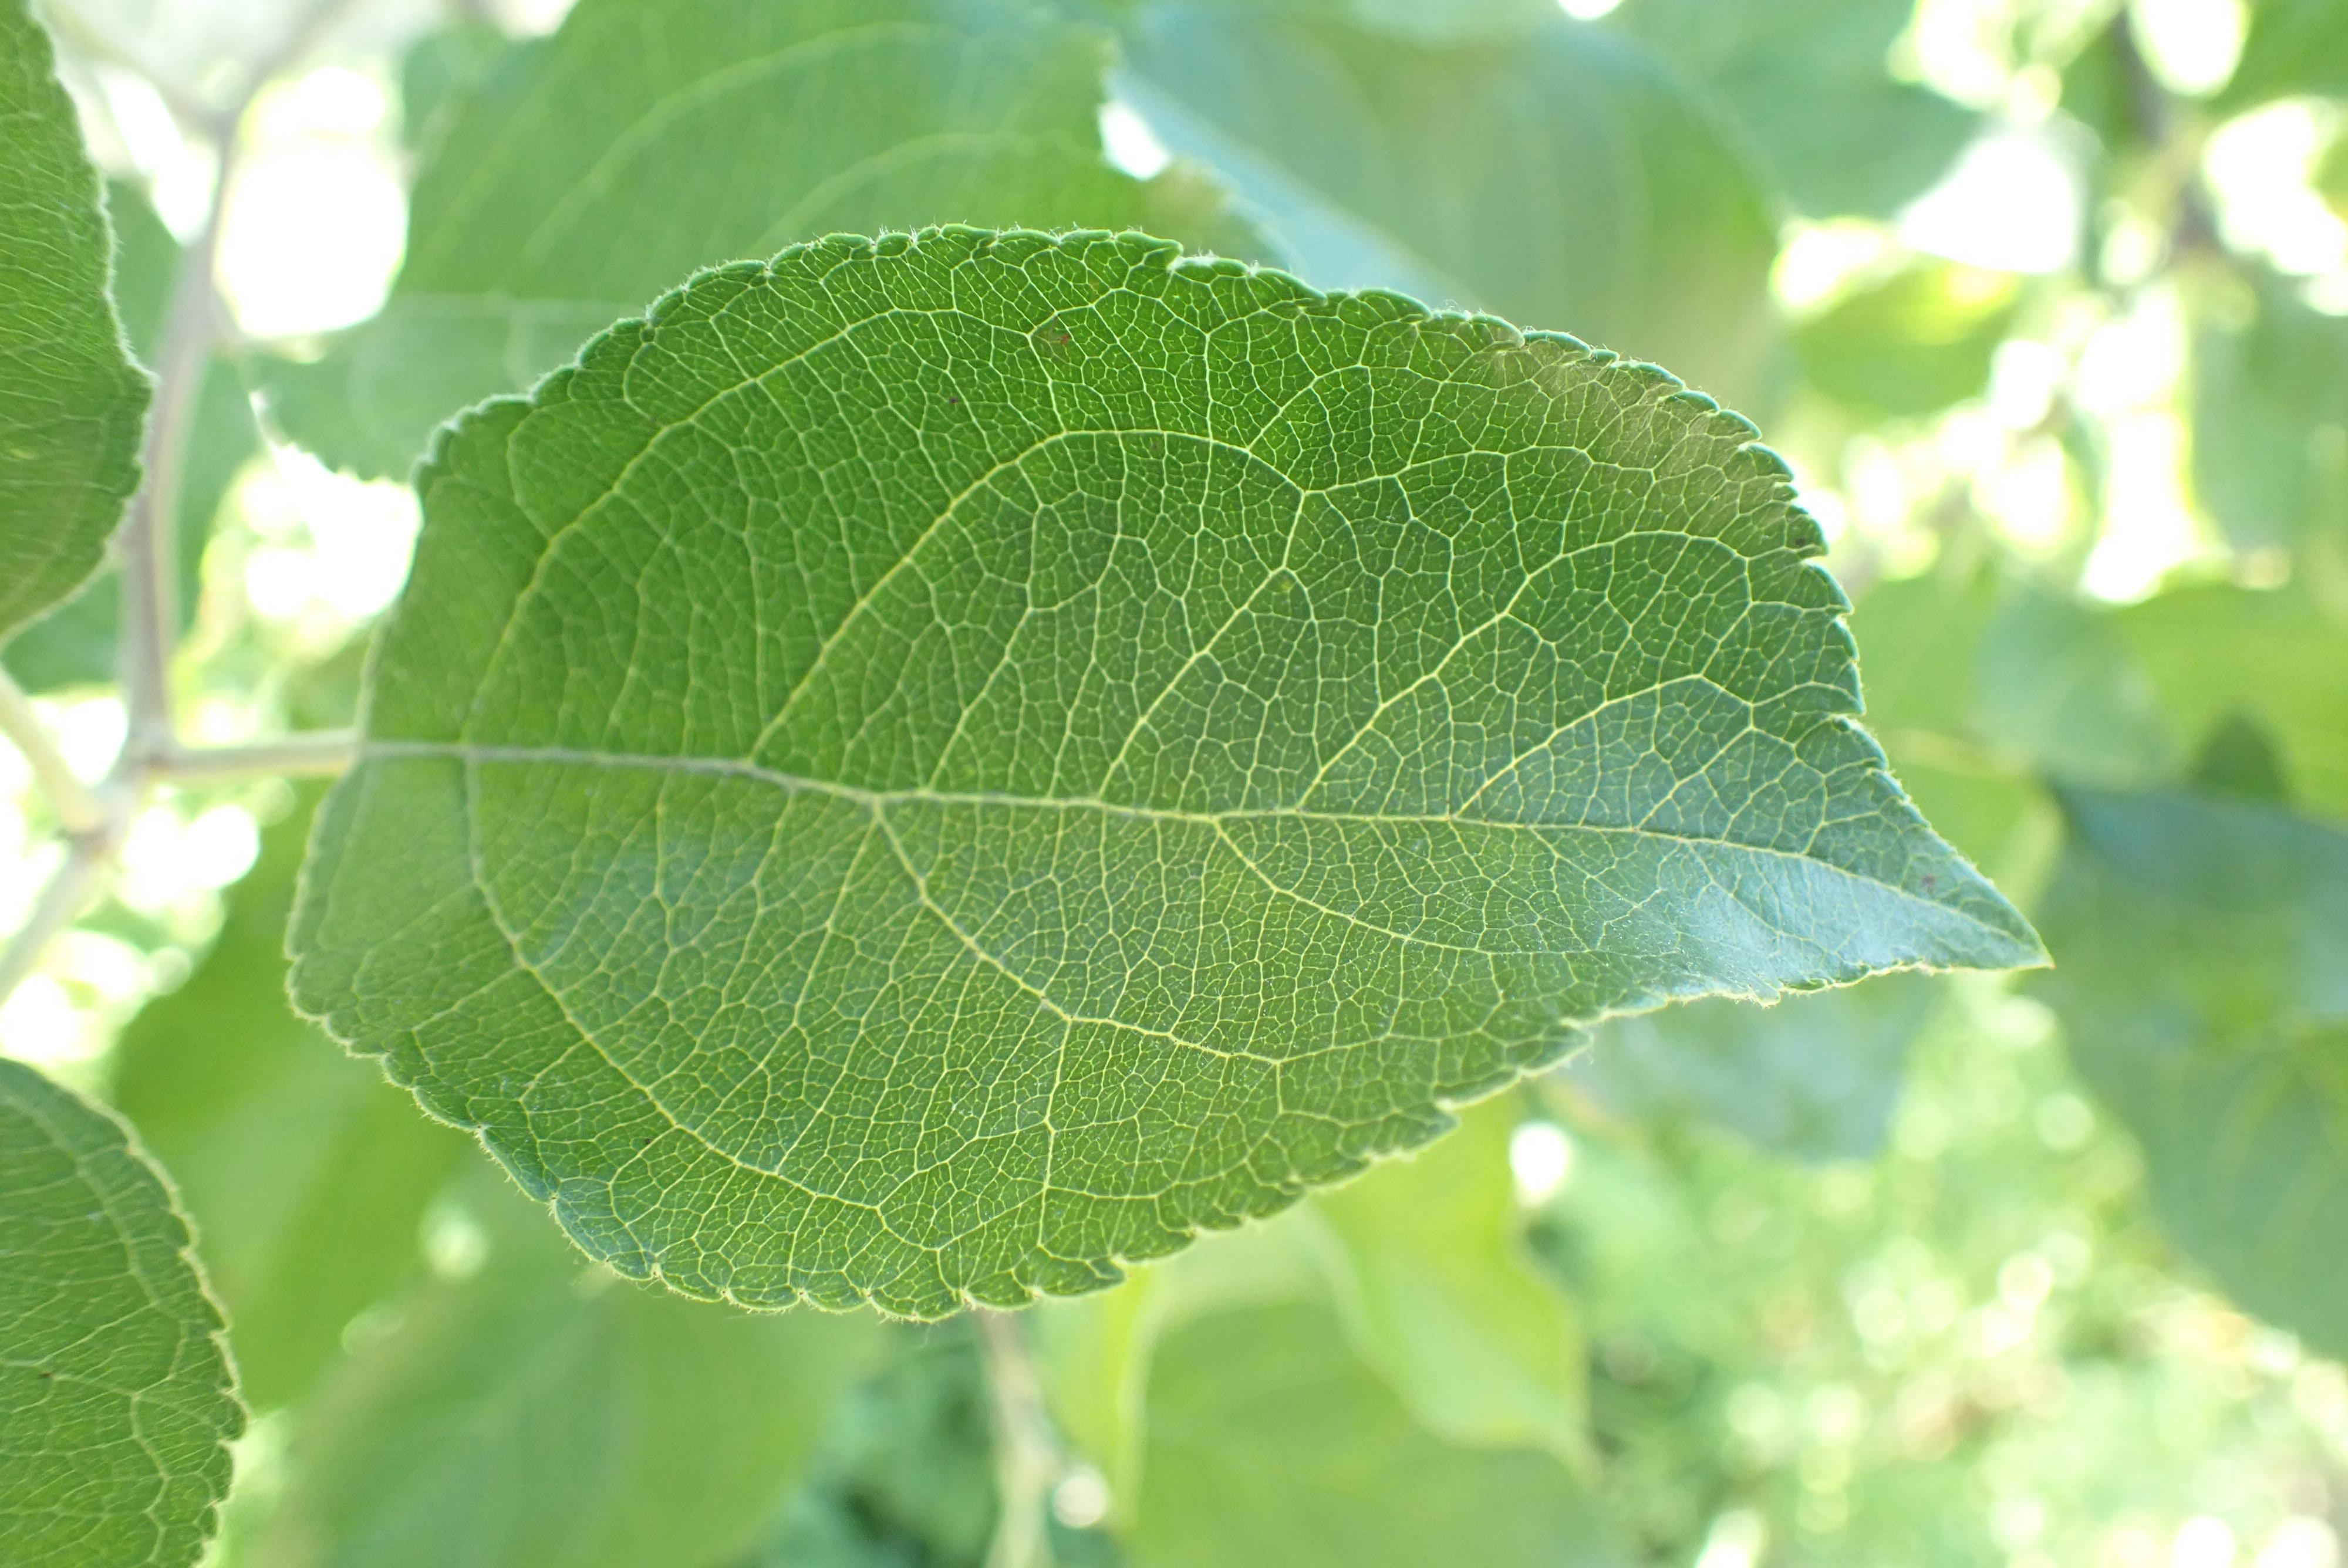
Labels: healthy